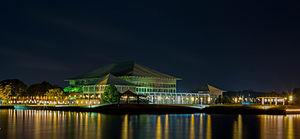
Le Parlement du Sri Lanka est le parlement monocaméral du Sri Lanka, siège du pouvoir législatif du pays. Les députés sont élus pour un mandat de six ans par un scrutin proportionnel plurinominal au suffrage universel. Le parlement a le pouvoir de faire toutes les lois. Le fonctionnement est inspiré du Parlement du Royaume-Uni.
Les élections législatives srilankaises de 2020 ont lieu de manière anticipée le 5 août 2020 afin de renouveler les 225 députés du Parlement du Sri Lanka. Le scrutin a lieu après deux reports dans la même année.
L'Architecture moderne ou Mouvement moderne naît du passage progressif de la campagne à la ville dans un contexte de changements techniques, sociaux et culturels liés à la révolution industrielle. Les conséquences se font sentir dans la construction et l'urbanisme entre la fin du XVIIIᵉ siècle et le début du XIXᵉ siècle et plus précisément dans l'après guerre après Waterloo. Puis une ligne cohérente de pensée se produit pour la première fois en Angleterre avec William Morris en 1860 mais le point crucial du processus qui met la théorie et la pratique face à la réalité est atteint par Walter Gropius en 1919 quand il ouvre le Bauhaus de Weimar. C'est à ce moment que l'on peut parler au sens strict du terme de mouvement moderne.